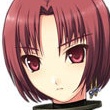
Portrait style: Anime Portrait